List of local nature reserves in Essex

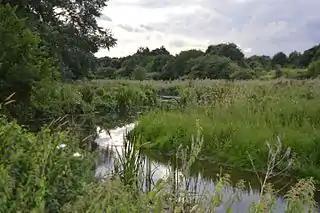
The River Chelmer in Chelmer Valley Riverside

Essex is a county in the east of England. It is bounded by Suffolk and Cambridgeshire to the north, Hertfordshire to the west, Greater London to the south-west, Kent across the River Thames to the south, and the North Sea to the east. It has an area of , with a coastline of , and a population according to the 2011 census of 1,393,600. At the top level of local government are Essex County Council and two unitary authorities, Southend-on-Sea and Thurrock. Under the county council, there are twelve district and borough councils.